Georg Franz Hoffmann

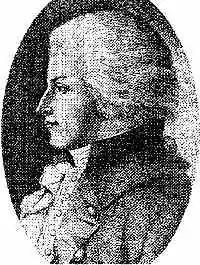
Georg Franz Hoffmann.

Georg Franz Hoffmann was a German botanist and lichenologist. He was born on 13 January 1760 in Marktbreit, Germany, and died on 17 March 1826 in Moscow, Russia.